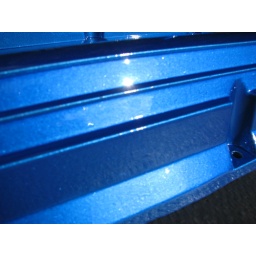
PBTP Hot candy blue over mirror silver sparkle